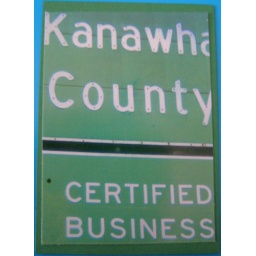
green sign by sewcool72